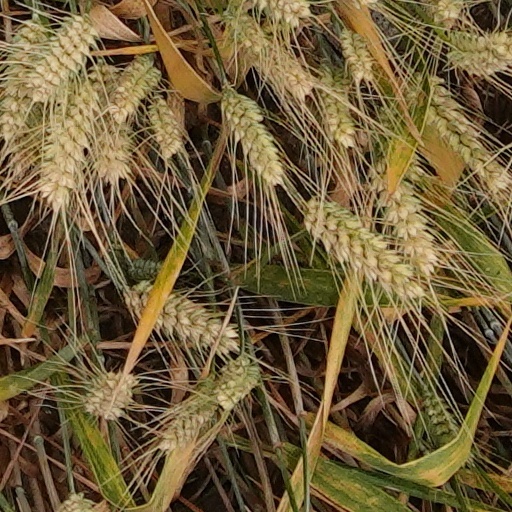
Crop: wheat